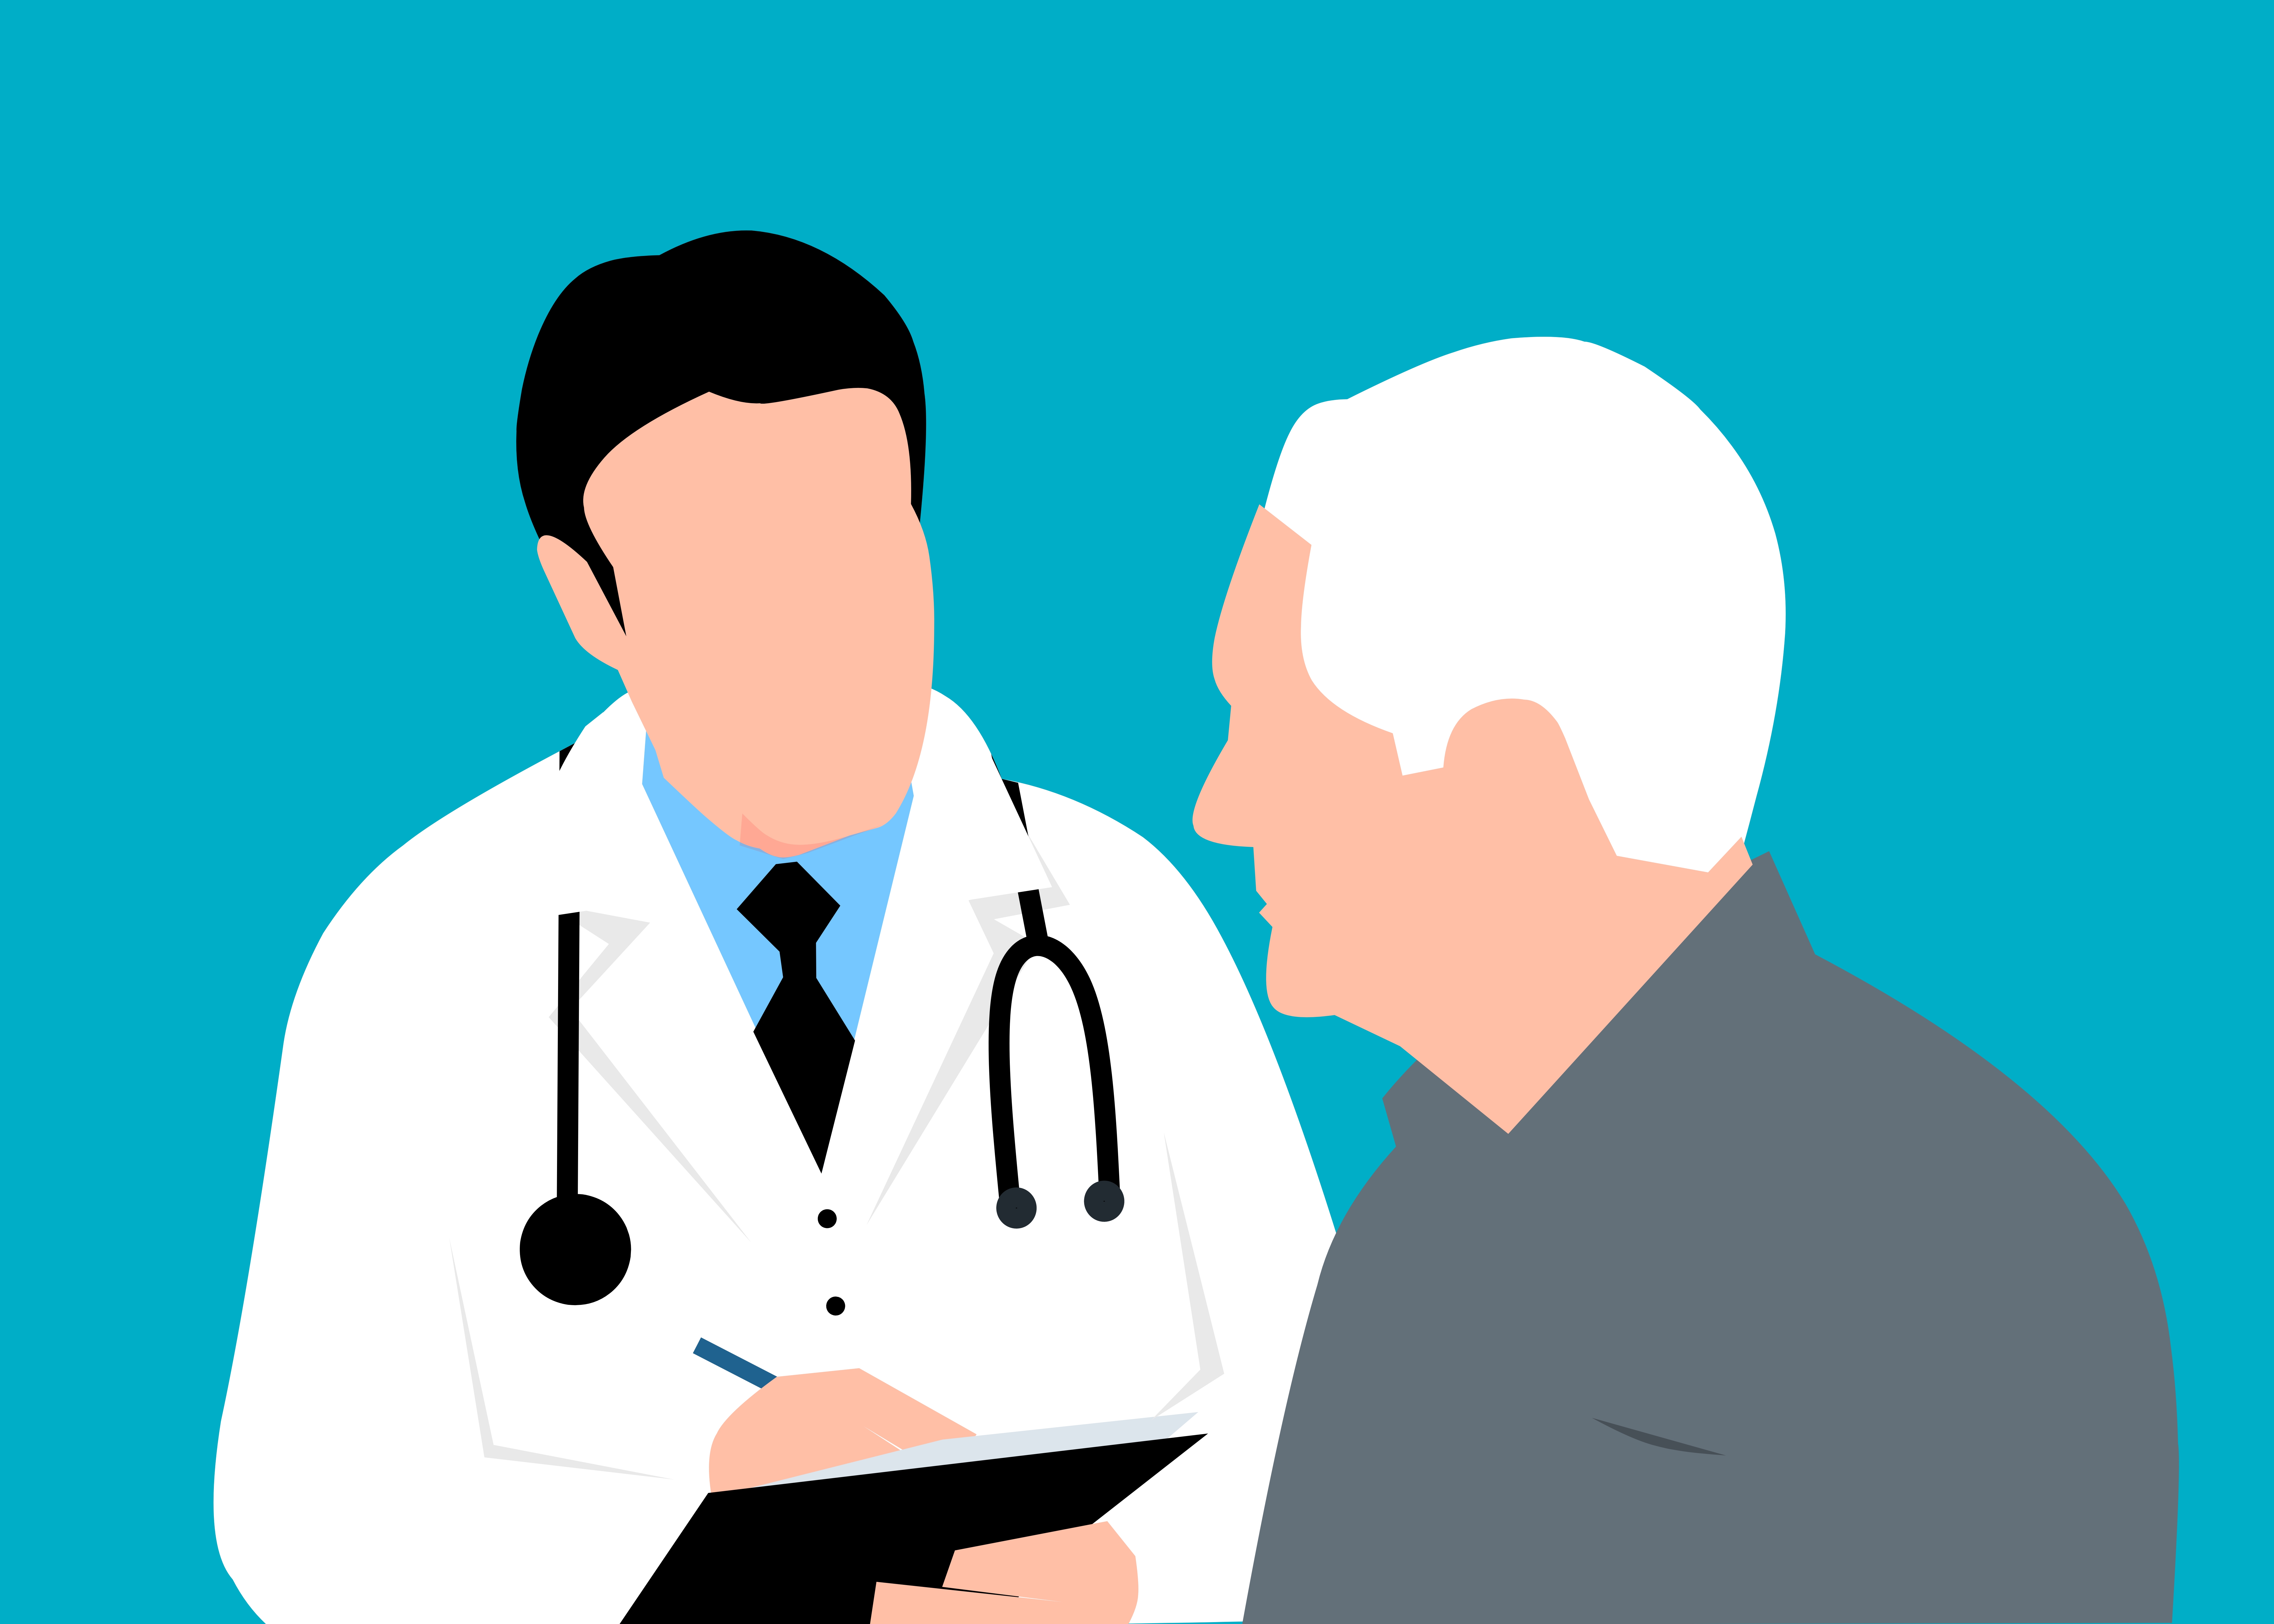
doctor, patient, medical, cartoon, help, healthcare, health, care, treatment, support, empathy, elder, science, research, clinic, checkup, stethoscope, profession, sharing, sleeve, gesture, font, finger, happy, greeting, event, fun, graphics, conversation, job, thumb, t shirt, electric blue, white collar worker, employment, collaboration, illustration, brand, formal wear, tie, business